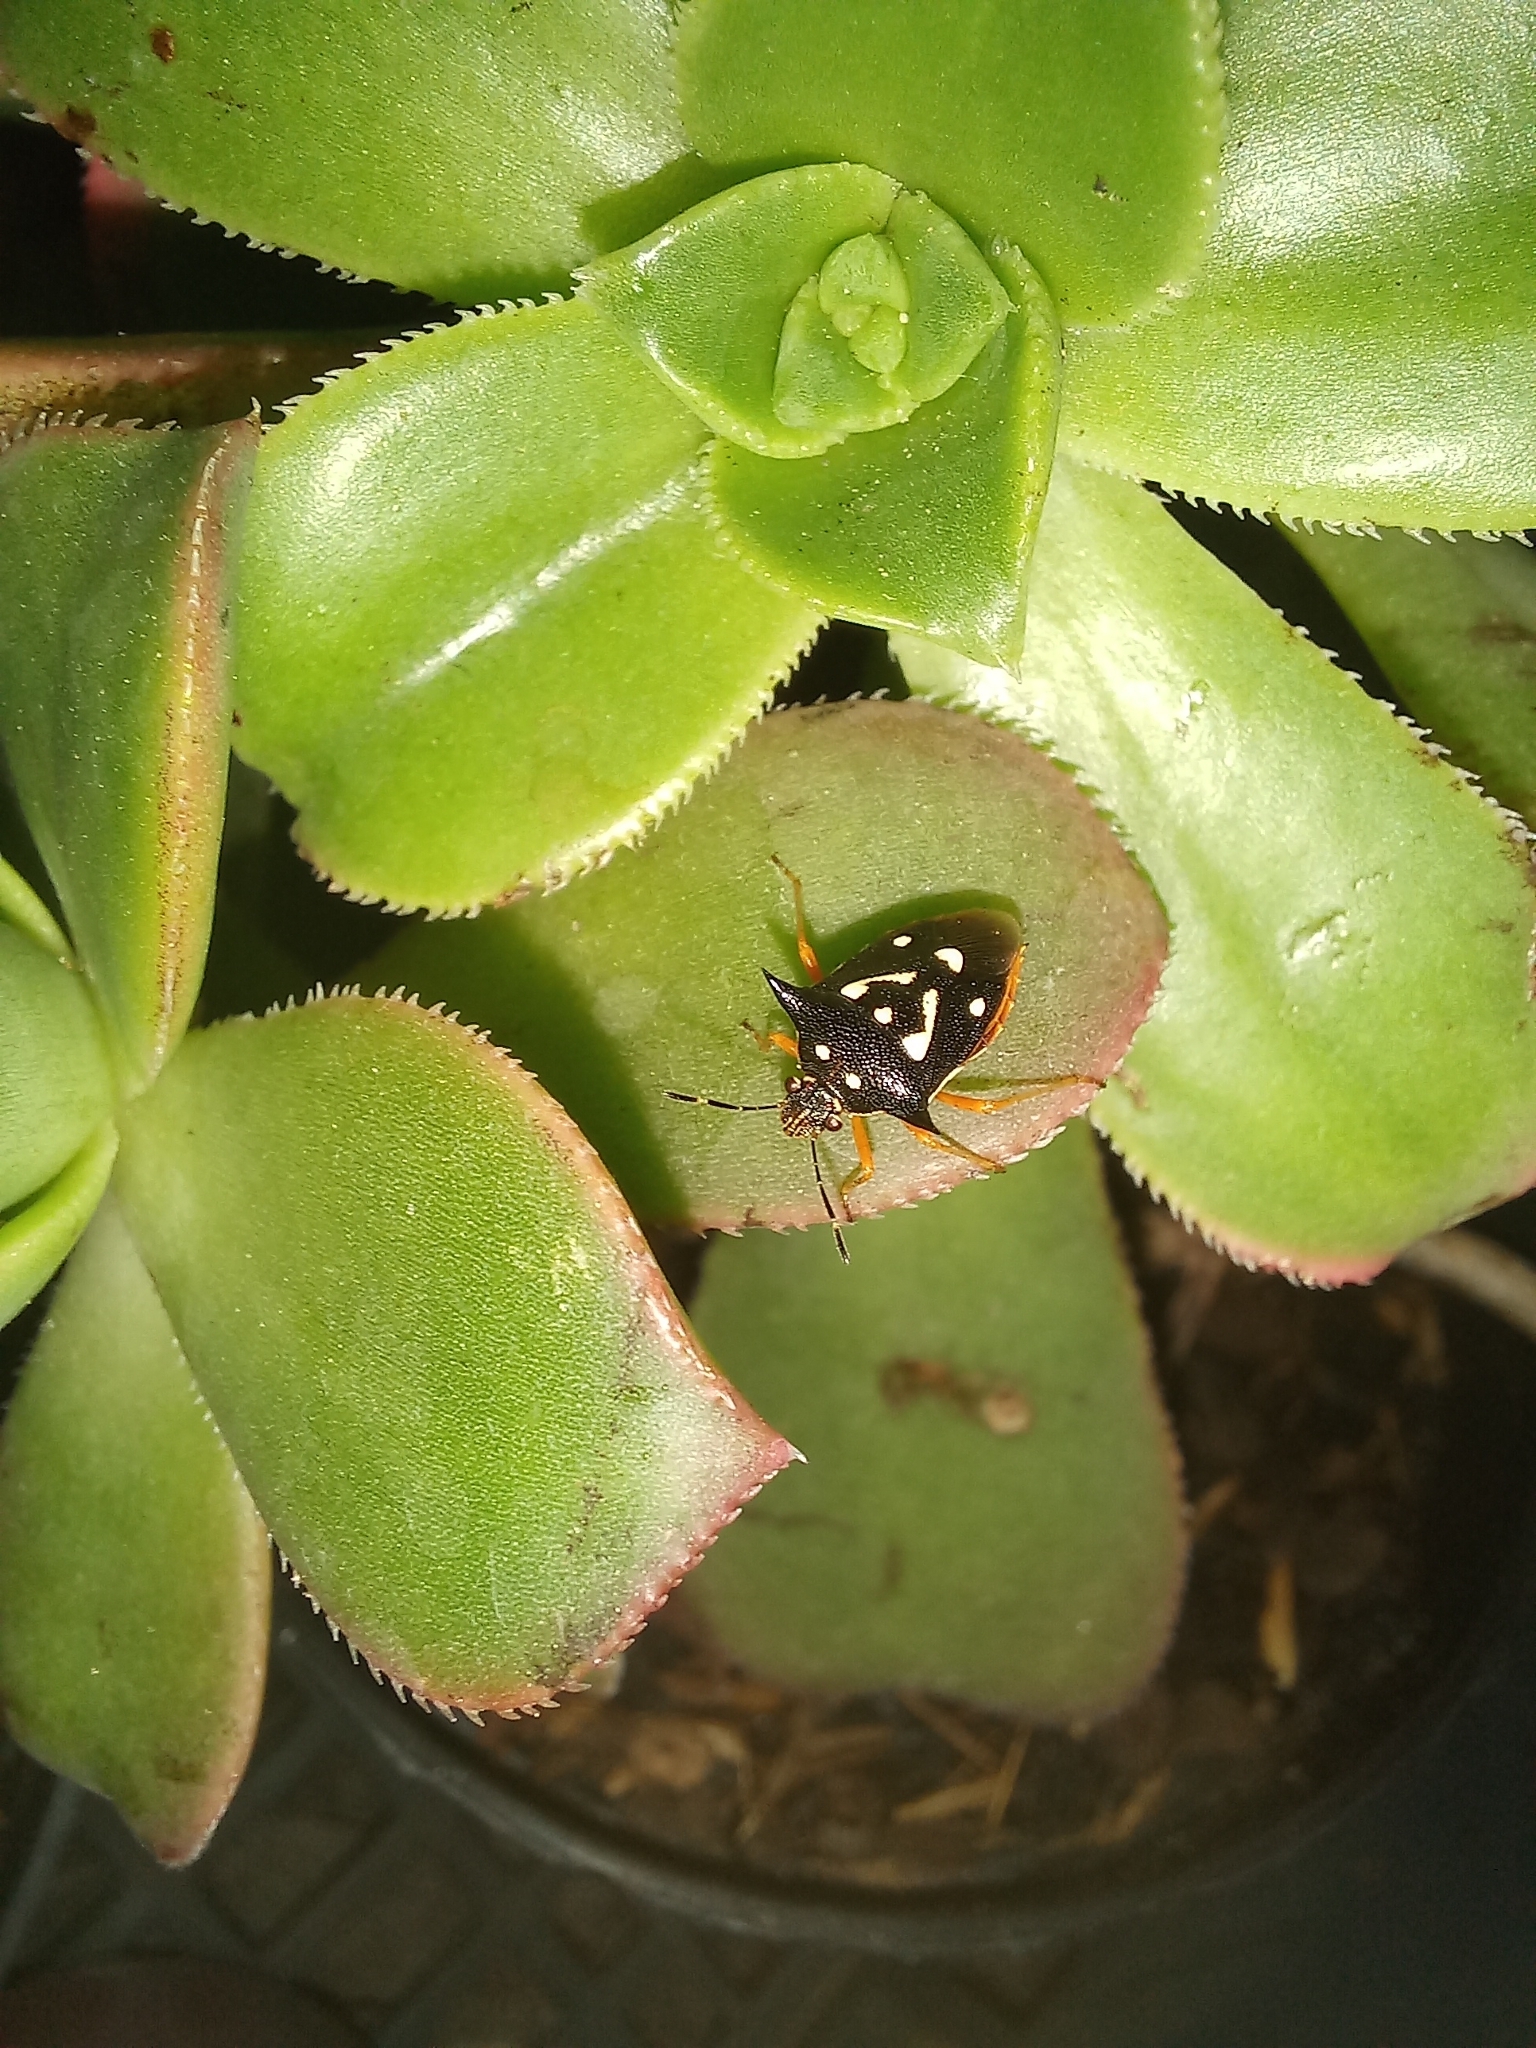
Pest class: stink_bug